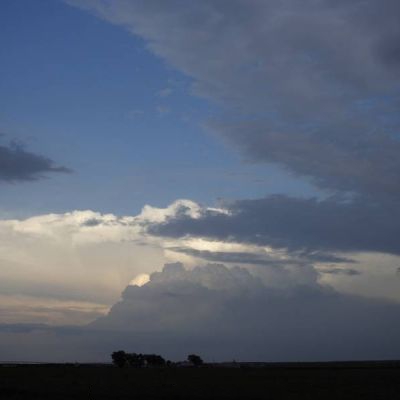
Cloud type: Cumulonimbus (Cb)